Temporal envelope and fine structure

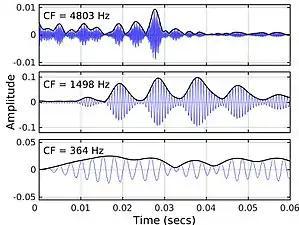
Outputs of simulated cochlear filters centred at 364, 1498 and 4803 Hz (from bottom to top) in response to a segment of a speech signal, the sound “en” in “sense”. These filter outputs are similar to the waveforms that would be observed at places on the basilar membrane tuned to 364, 1498 and 4803 Hz. For each centre frequency, the signal can be considered as a slowly-varying envelope (E) imposed on a more rapid temporal fine structure (TFS). The envelope for each band signal is shown by the thick line.

Notions of temporal envelope and temporal fine structure may have different meanings in many studies. An important distinction to make is between the physical (i.e., acoustical) and the biological (or perceptual) description of these ENV and TFS cues.